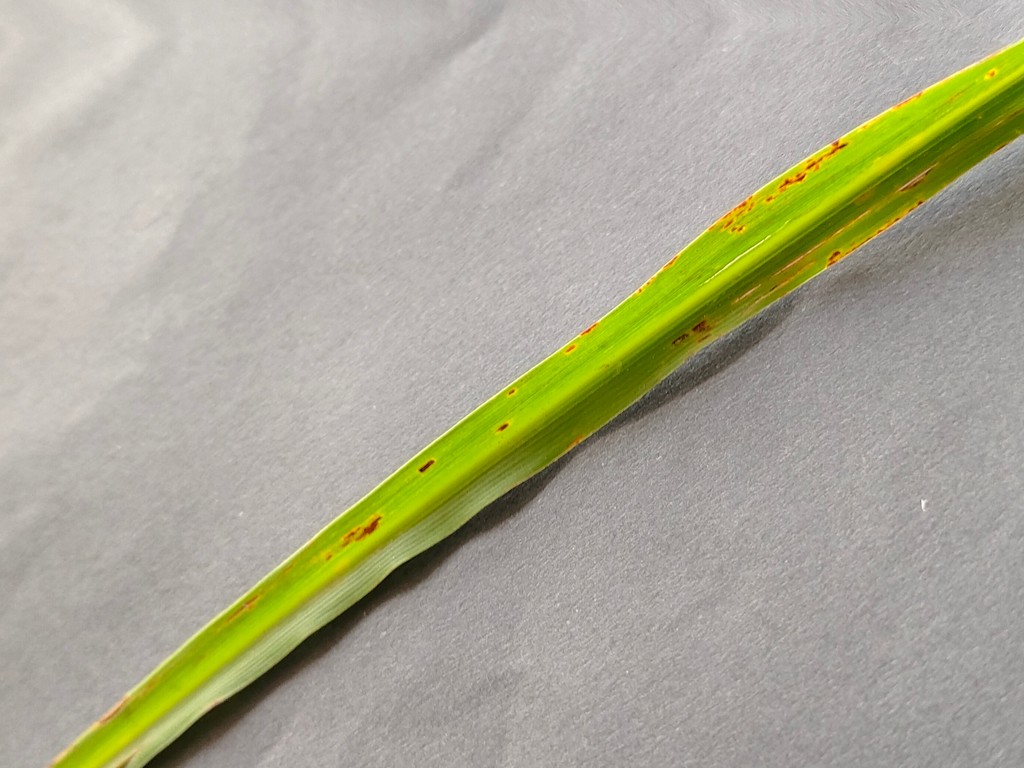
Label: Unhealthy